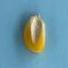
Maize quality: Good